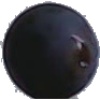
Label: blue_grape